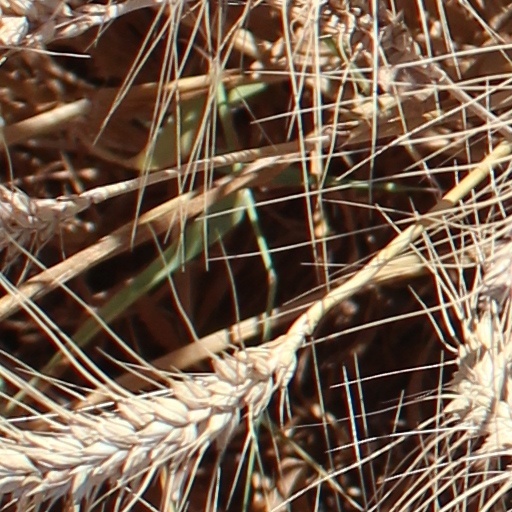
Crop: wheat